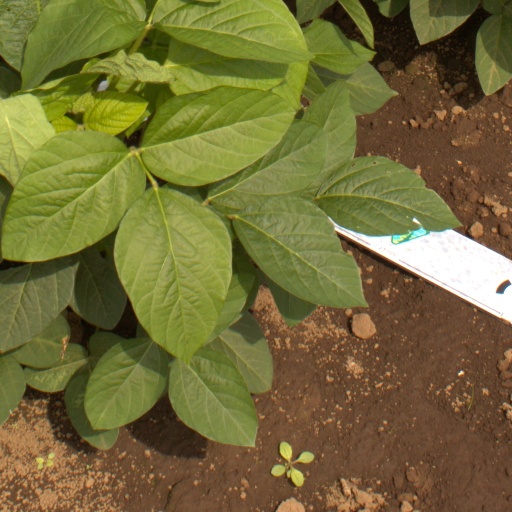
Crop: soybean